Paul Dumbrell

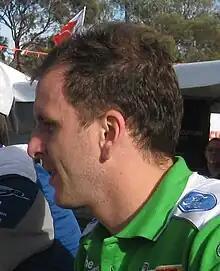
Dumbrell at the 2010 Clipsal 500 Adelaide

Paul Lakeland Dumbrell (born 1 September 1982) is an Australian business executive and retired racing driver.